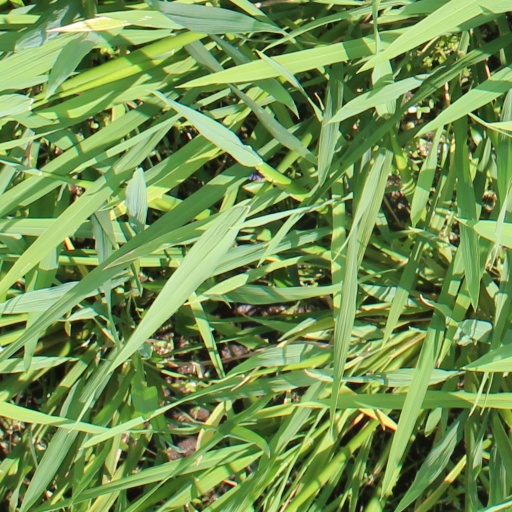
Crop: rice